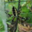
Label: spider